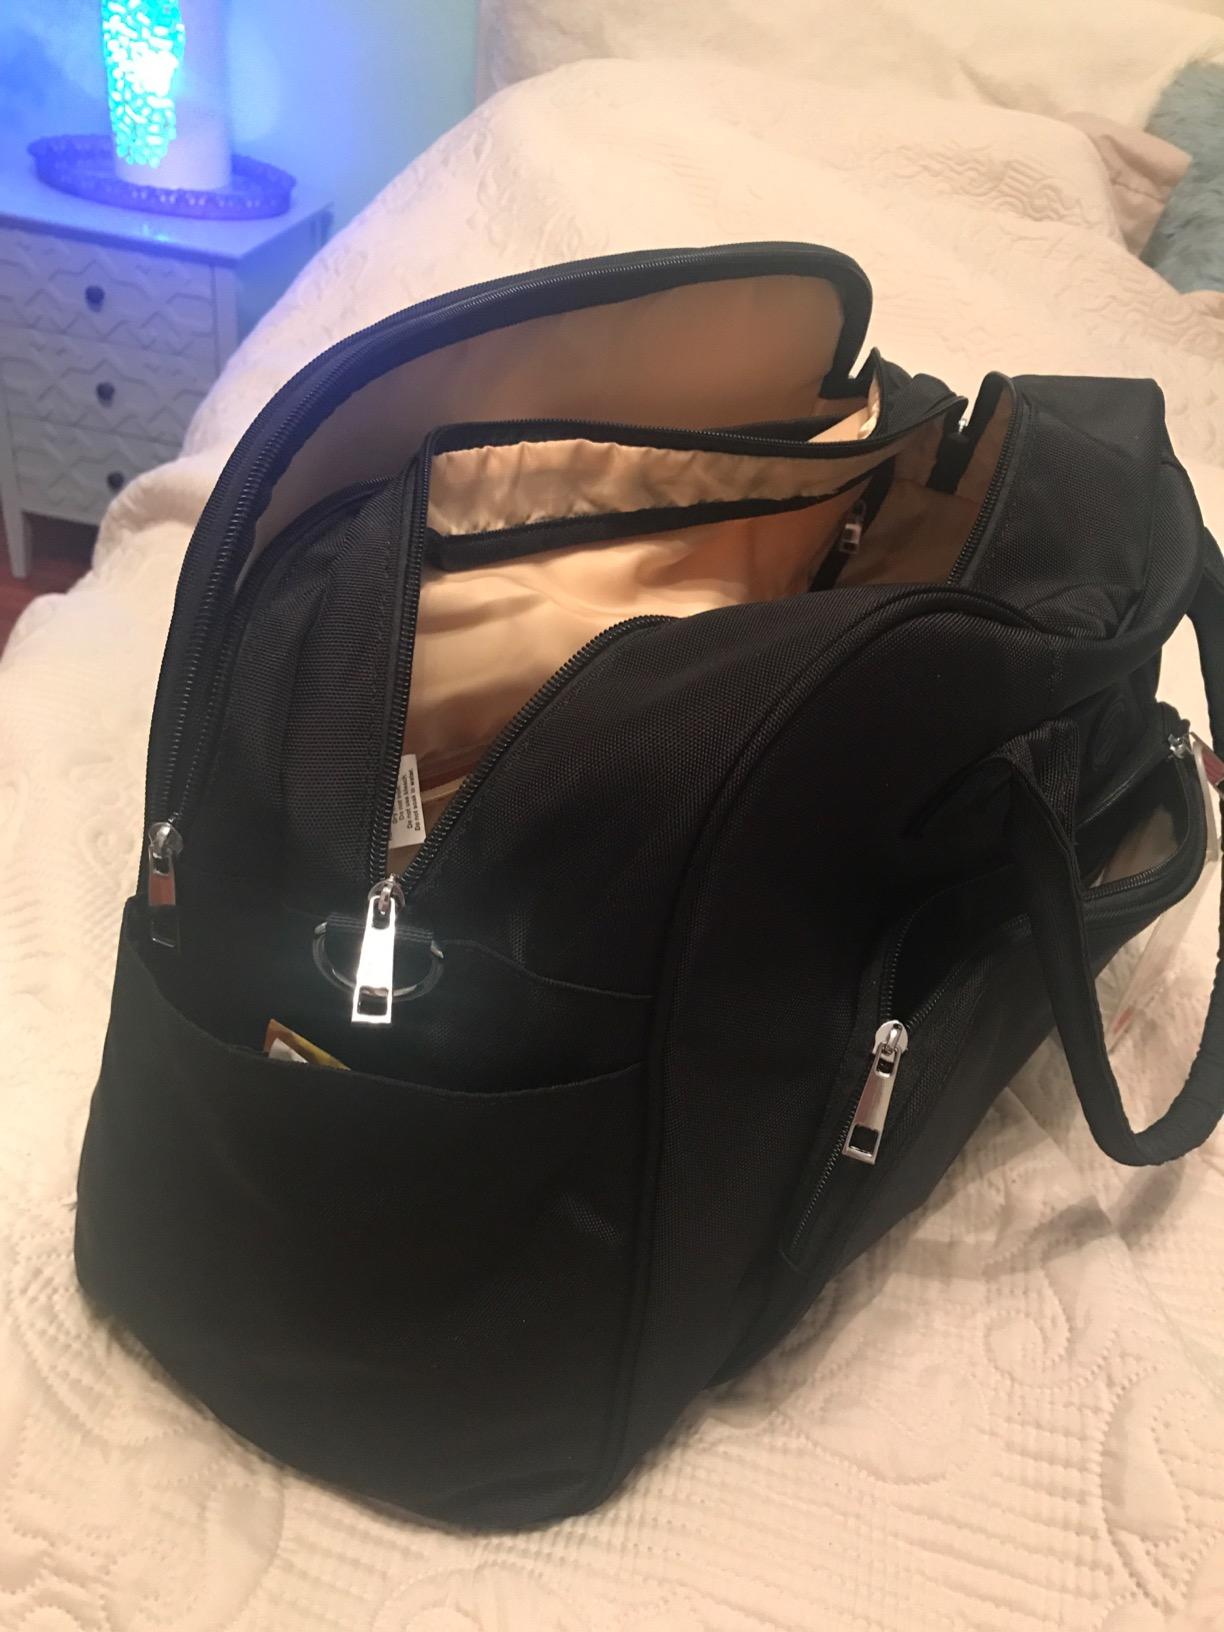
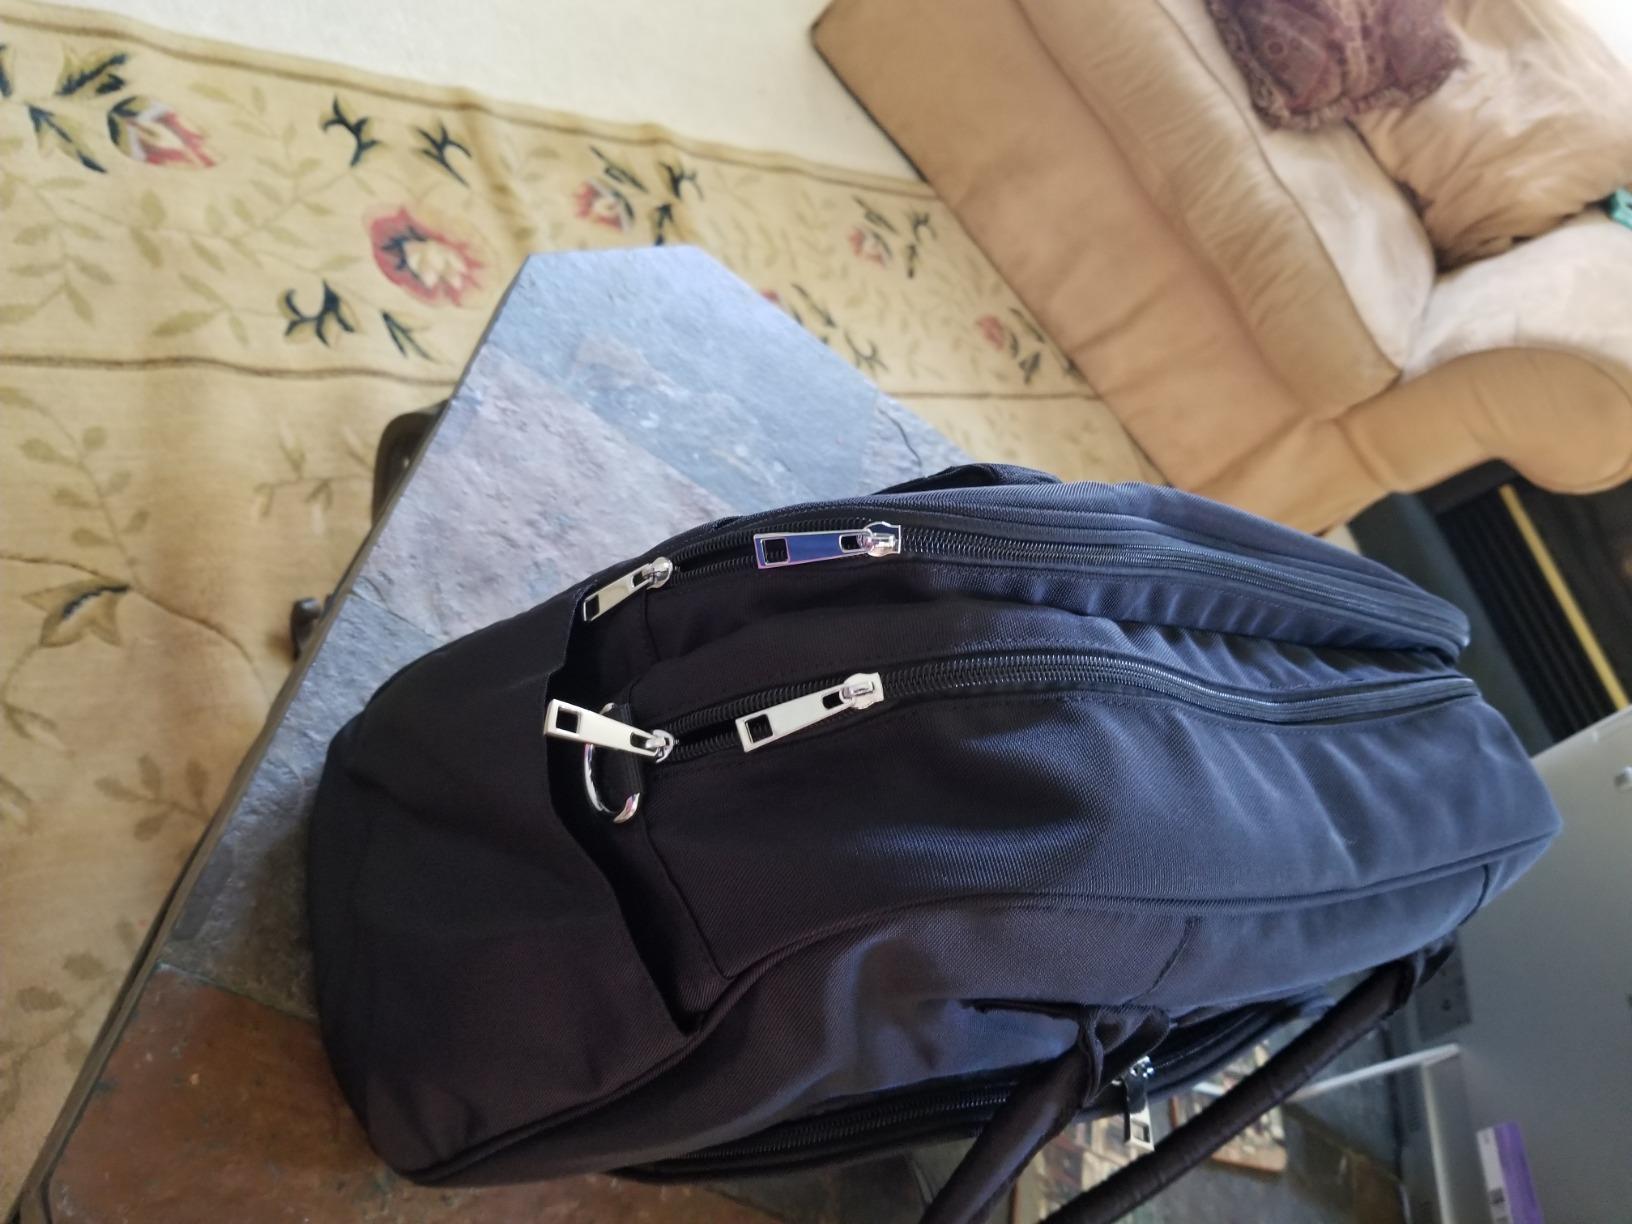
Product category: bag
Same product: yes